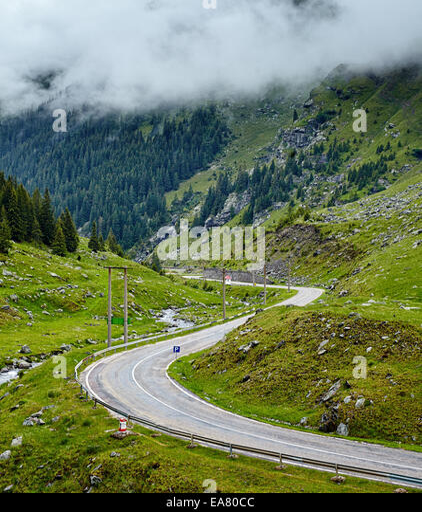
landscape with a winding road between mountain range